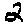
Label: 2